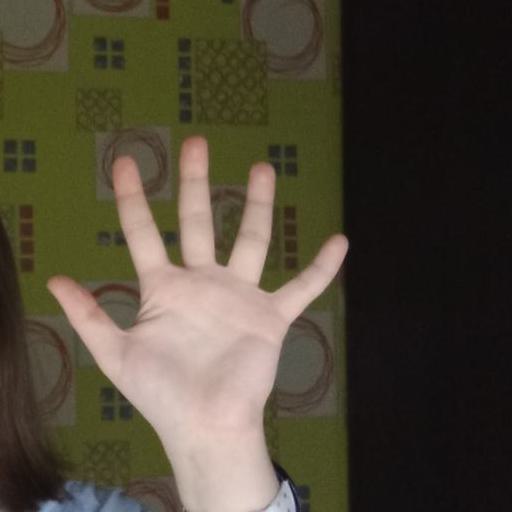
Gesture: palm